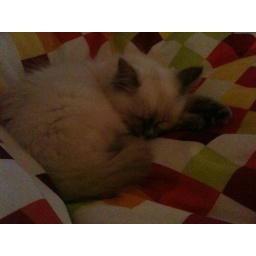
Florence 12 weeks and home at last. All comfy in bed on her 1st night.